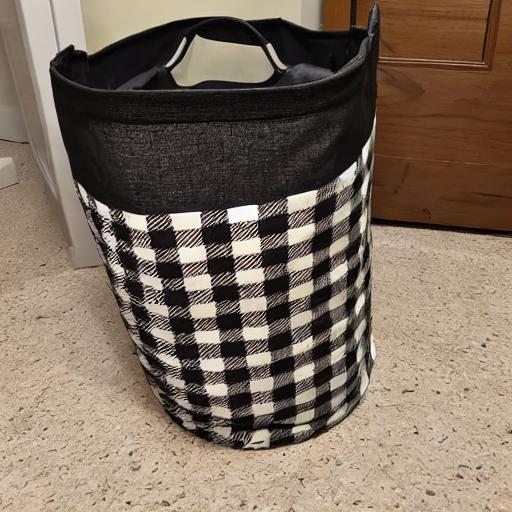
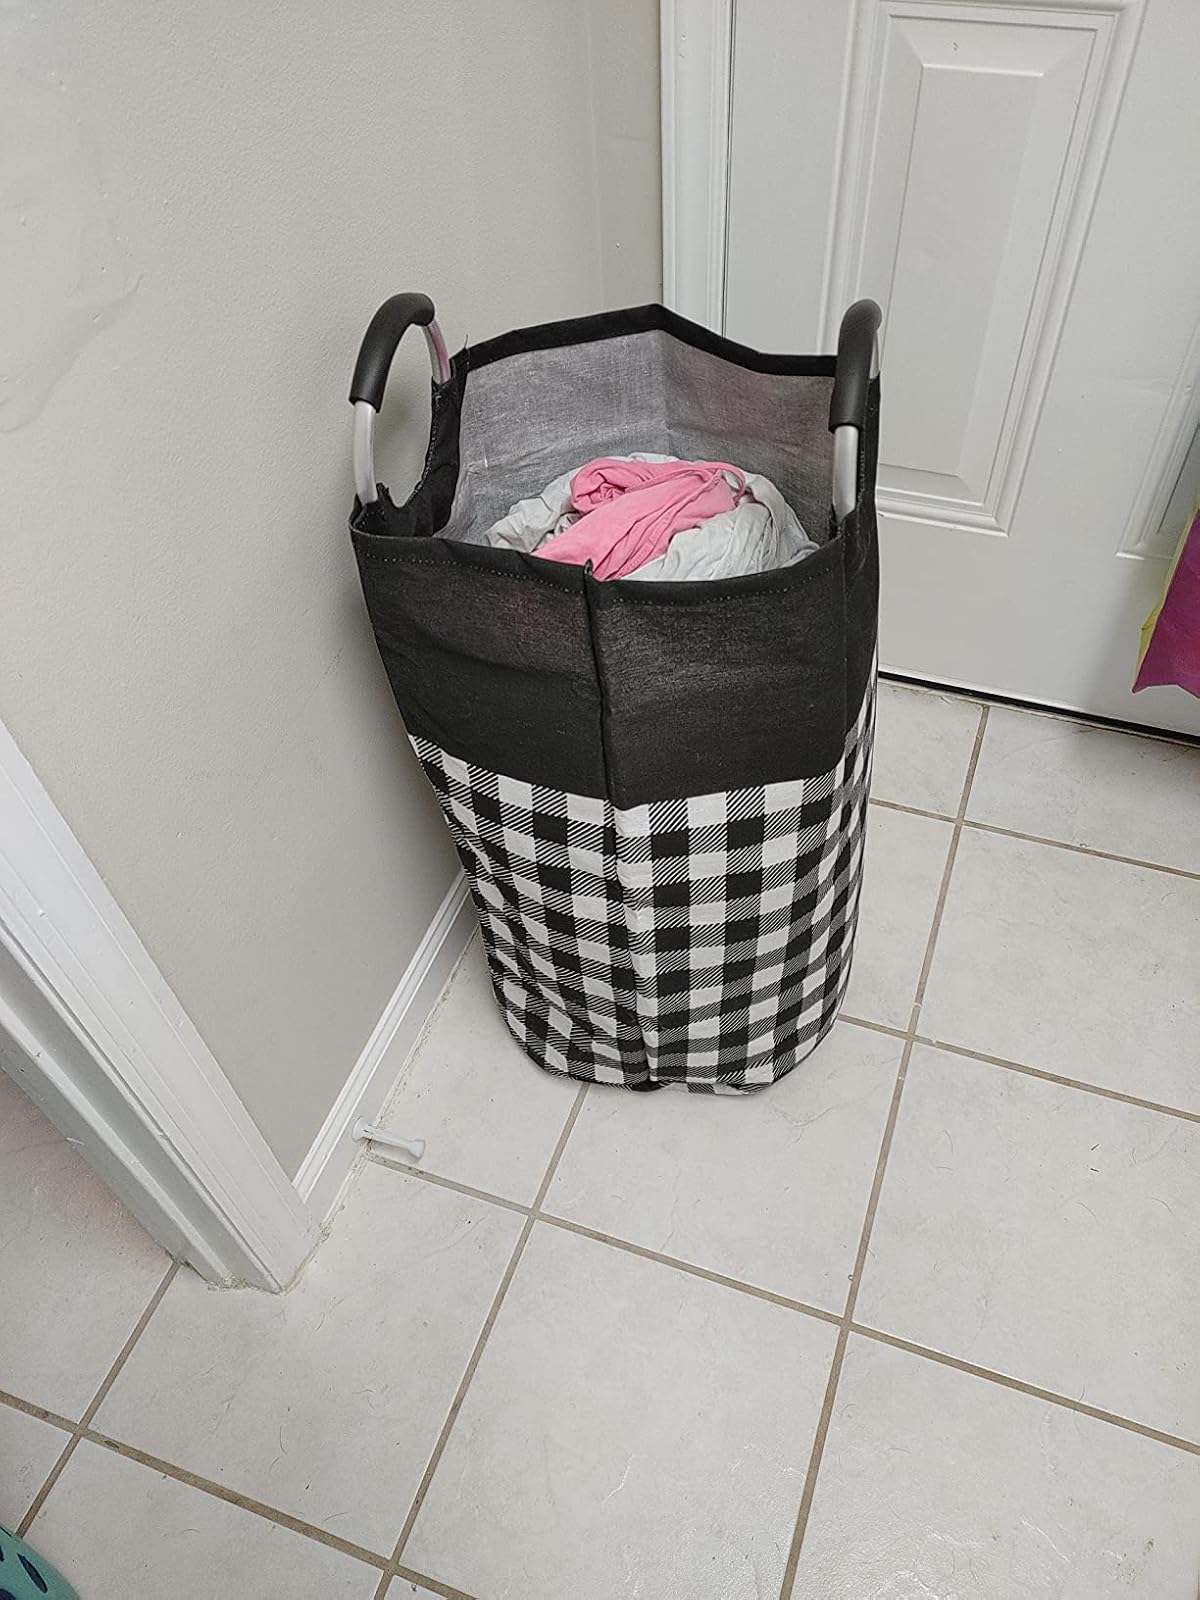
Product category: items_hamper
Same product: no